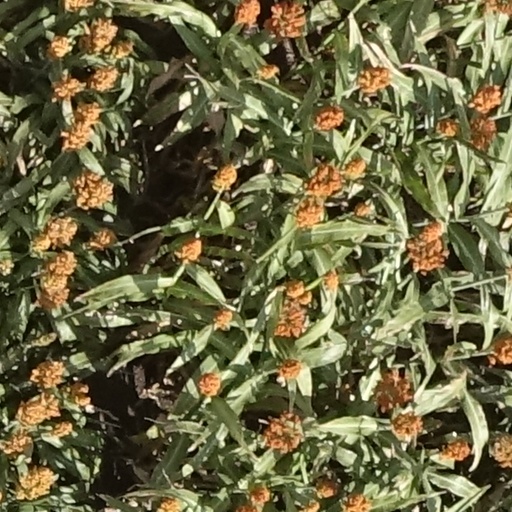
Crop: sorghum